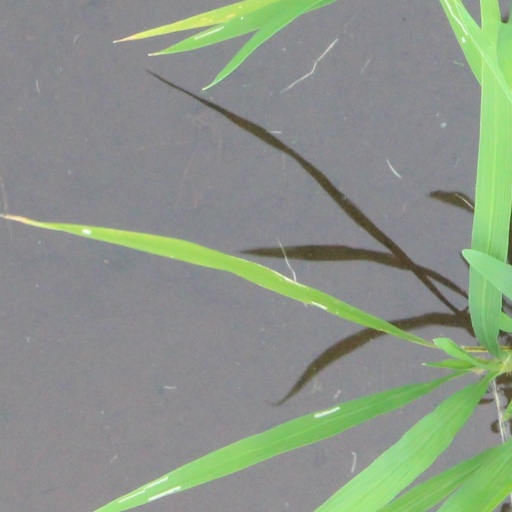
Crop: rice